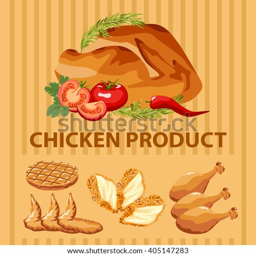
a set of dishes from different parts of the chicken .